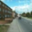
Label: road